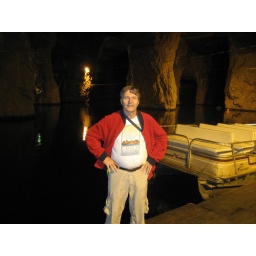
Bonne Terre Mine, MO - We cruised around the massive stone columns in the pontoon boat. Very beautiful.